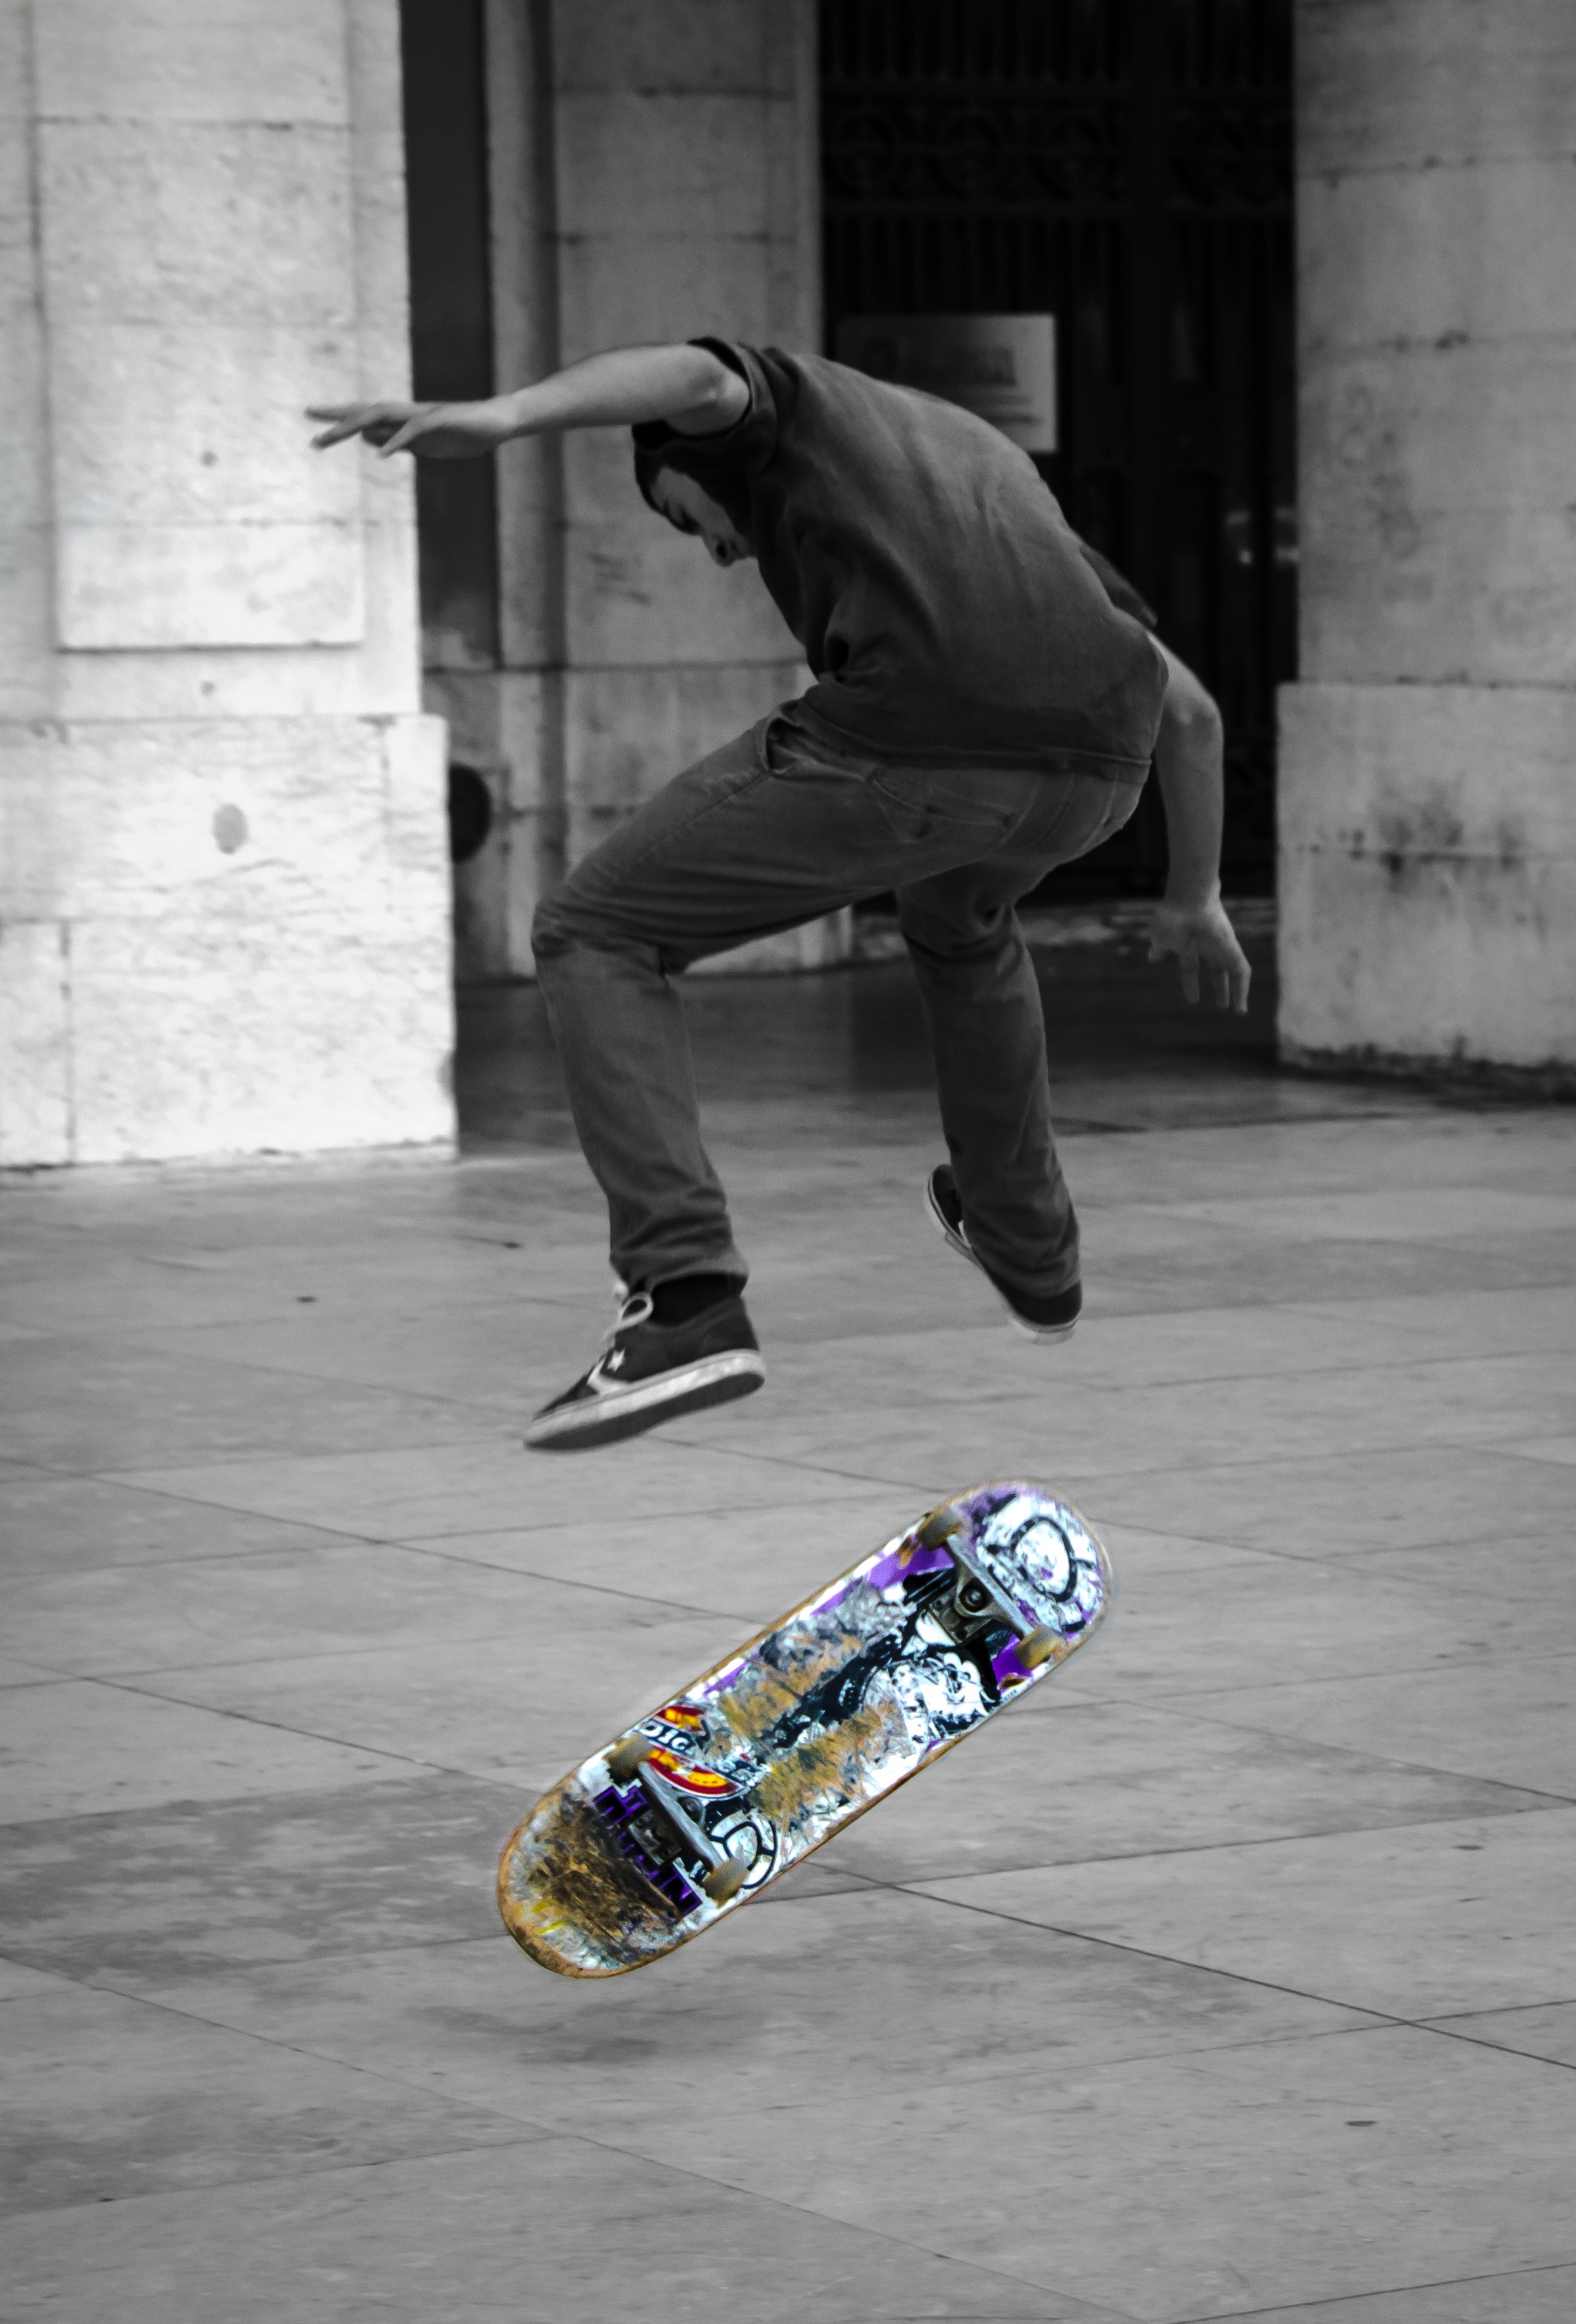
outdoor, person, people, board, sport, street, skateboard, skate, urban, skateboarding, young, youth, black, monochrome, extreme sport, lifestyle, leisure, skateboarder, skatepark, sports equipment, longboard, fun, sports, sneakers, skating, footwear, style, active, skateboarding equipment and supplies, boardsport, longboarding